Norah Head Light

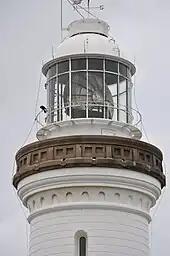
Norah Head Light, detail showing the bluestone balcony and the bivalve lens.

The lighthouse is a tower, made from concrete blocks. The concrete blocks were made on the ground using a local aggregate, lifted and cemented into position and finally cement rendered inside and out with deep ashlar coursing, and painted white. This technique was used in the period to reduce the cost of construction.